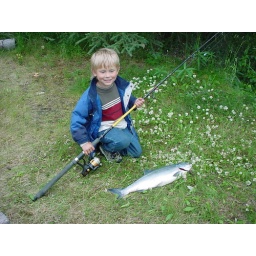
My little buddy with a red salmon caught from the Kenai River, in Sterling Alaska.